Tortilla Flat (film)

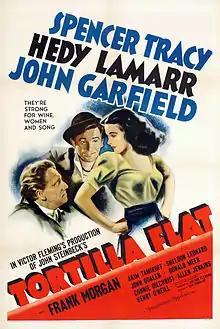
Theatrical release poster

Tortilla Flat is a 1942 American romantic comedy film directed by Victor Fleming and starring Spencer Tracy, Hedy Lamarr, John Garfield, Frank Morgan, Akim Tamiroff and Sheldon Leonard, based on the 1935 novel of the same name by John Steinbeck. Frank Morgan received an Academy Award nomination for Best Supporting Actor for his poignant portrayal of The Pirate.